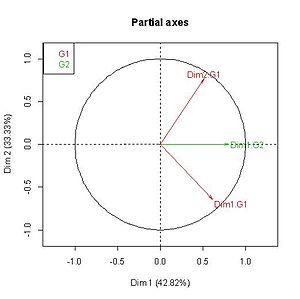
AFM. Données test. Représentation des composantes principales des ACP séparés des groupes.
L’analyse factorielle multiple est la méthode factorielle adaptée à l’étude des tableaux dans lesquels un ensemble d’individus est décrit par un ensemble de variables structuré en groupes. Elle peut être vue comme une extension :